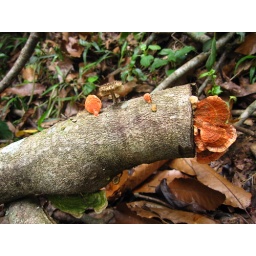
Colorful undergrowth in the cloud forest of Rio Negro, Honduras